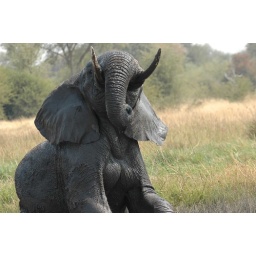
elephant on the Kway river in Moremi G.R. Okawango delta